Locust (2015 film)

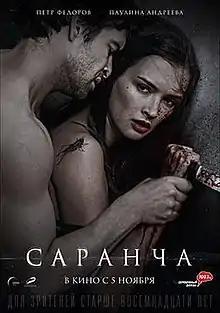

Locust is a 2015 Russian erotic thriller directed by Egor Baranov.